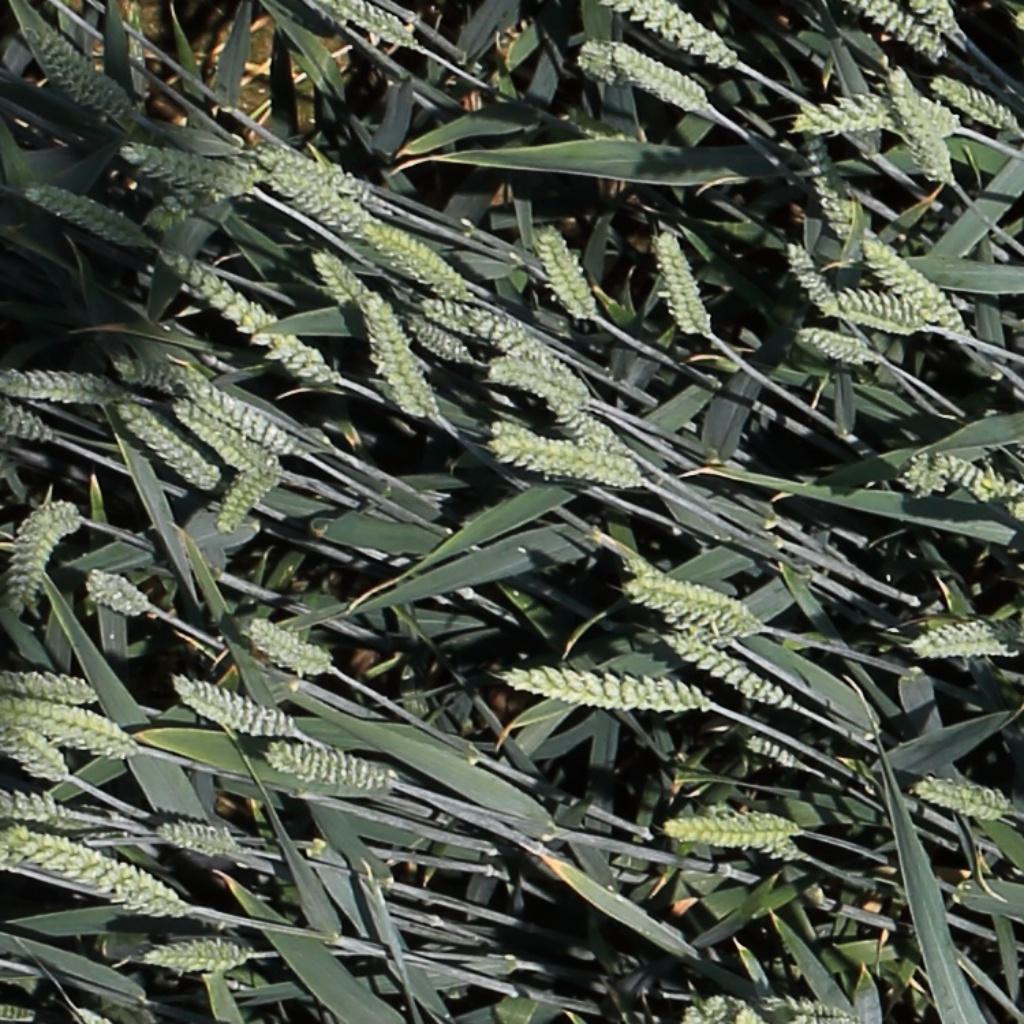
Country: Switzerland
Location: Usask
Wheat development stage: Filling